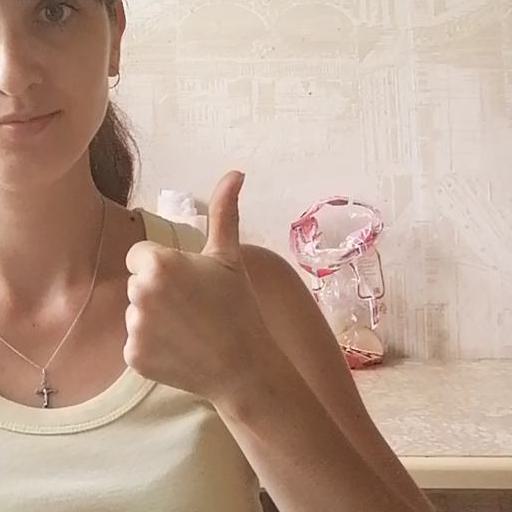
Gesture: like